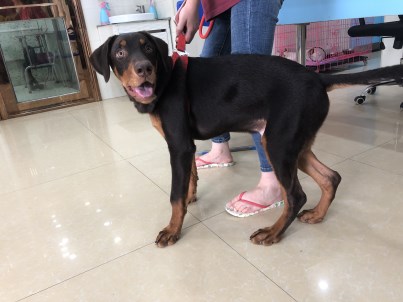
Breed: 3580-n000122-Labrador_retriever